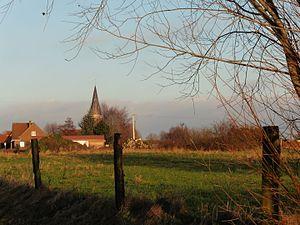
Aubers Village du Pays des Weppes .- Nord Nord-Pas-de-Calais.- France.
Aubers est une commune française, située dans le département du Nord en région Hauts-de-France. Aubers faisait partie de la communauté de communes de Weppes, en Flandre française, qui a choisi de rejoindre la Métropole Européenne de Lille en 2017.